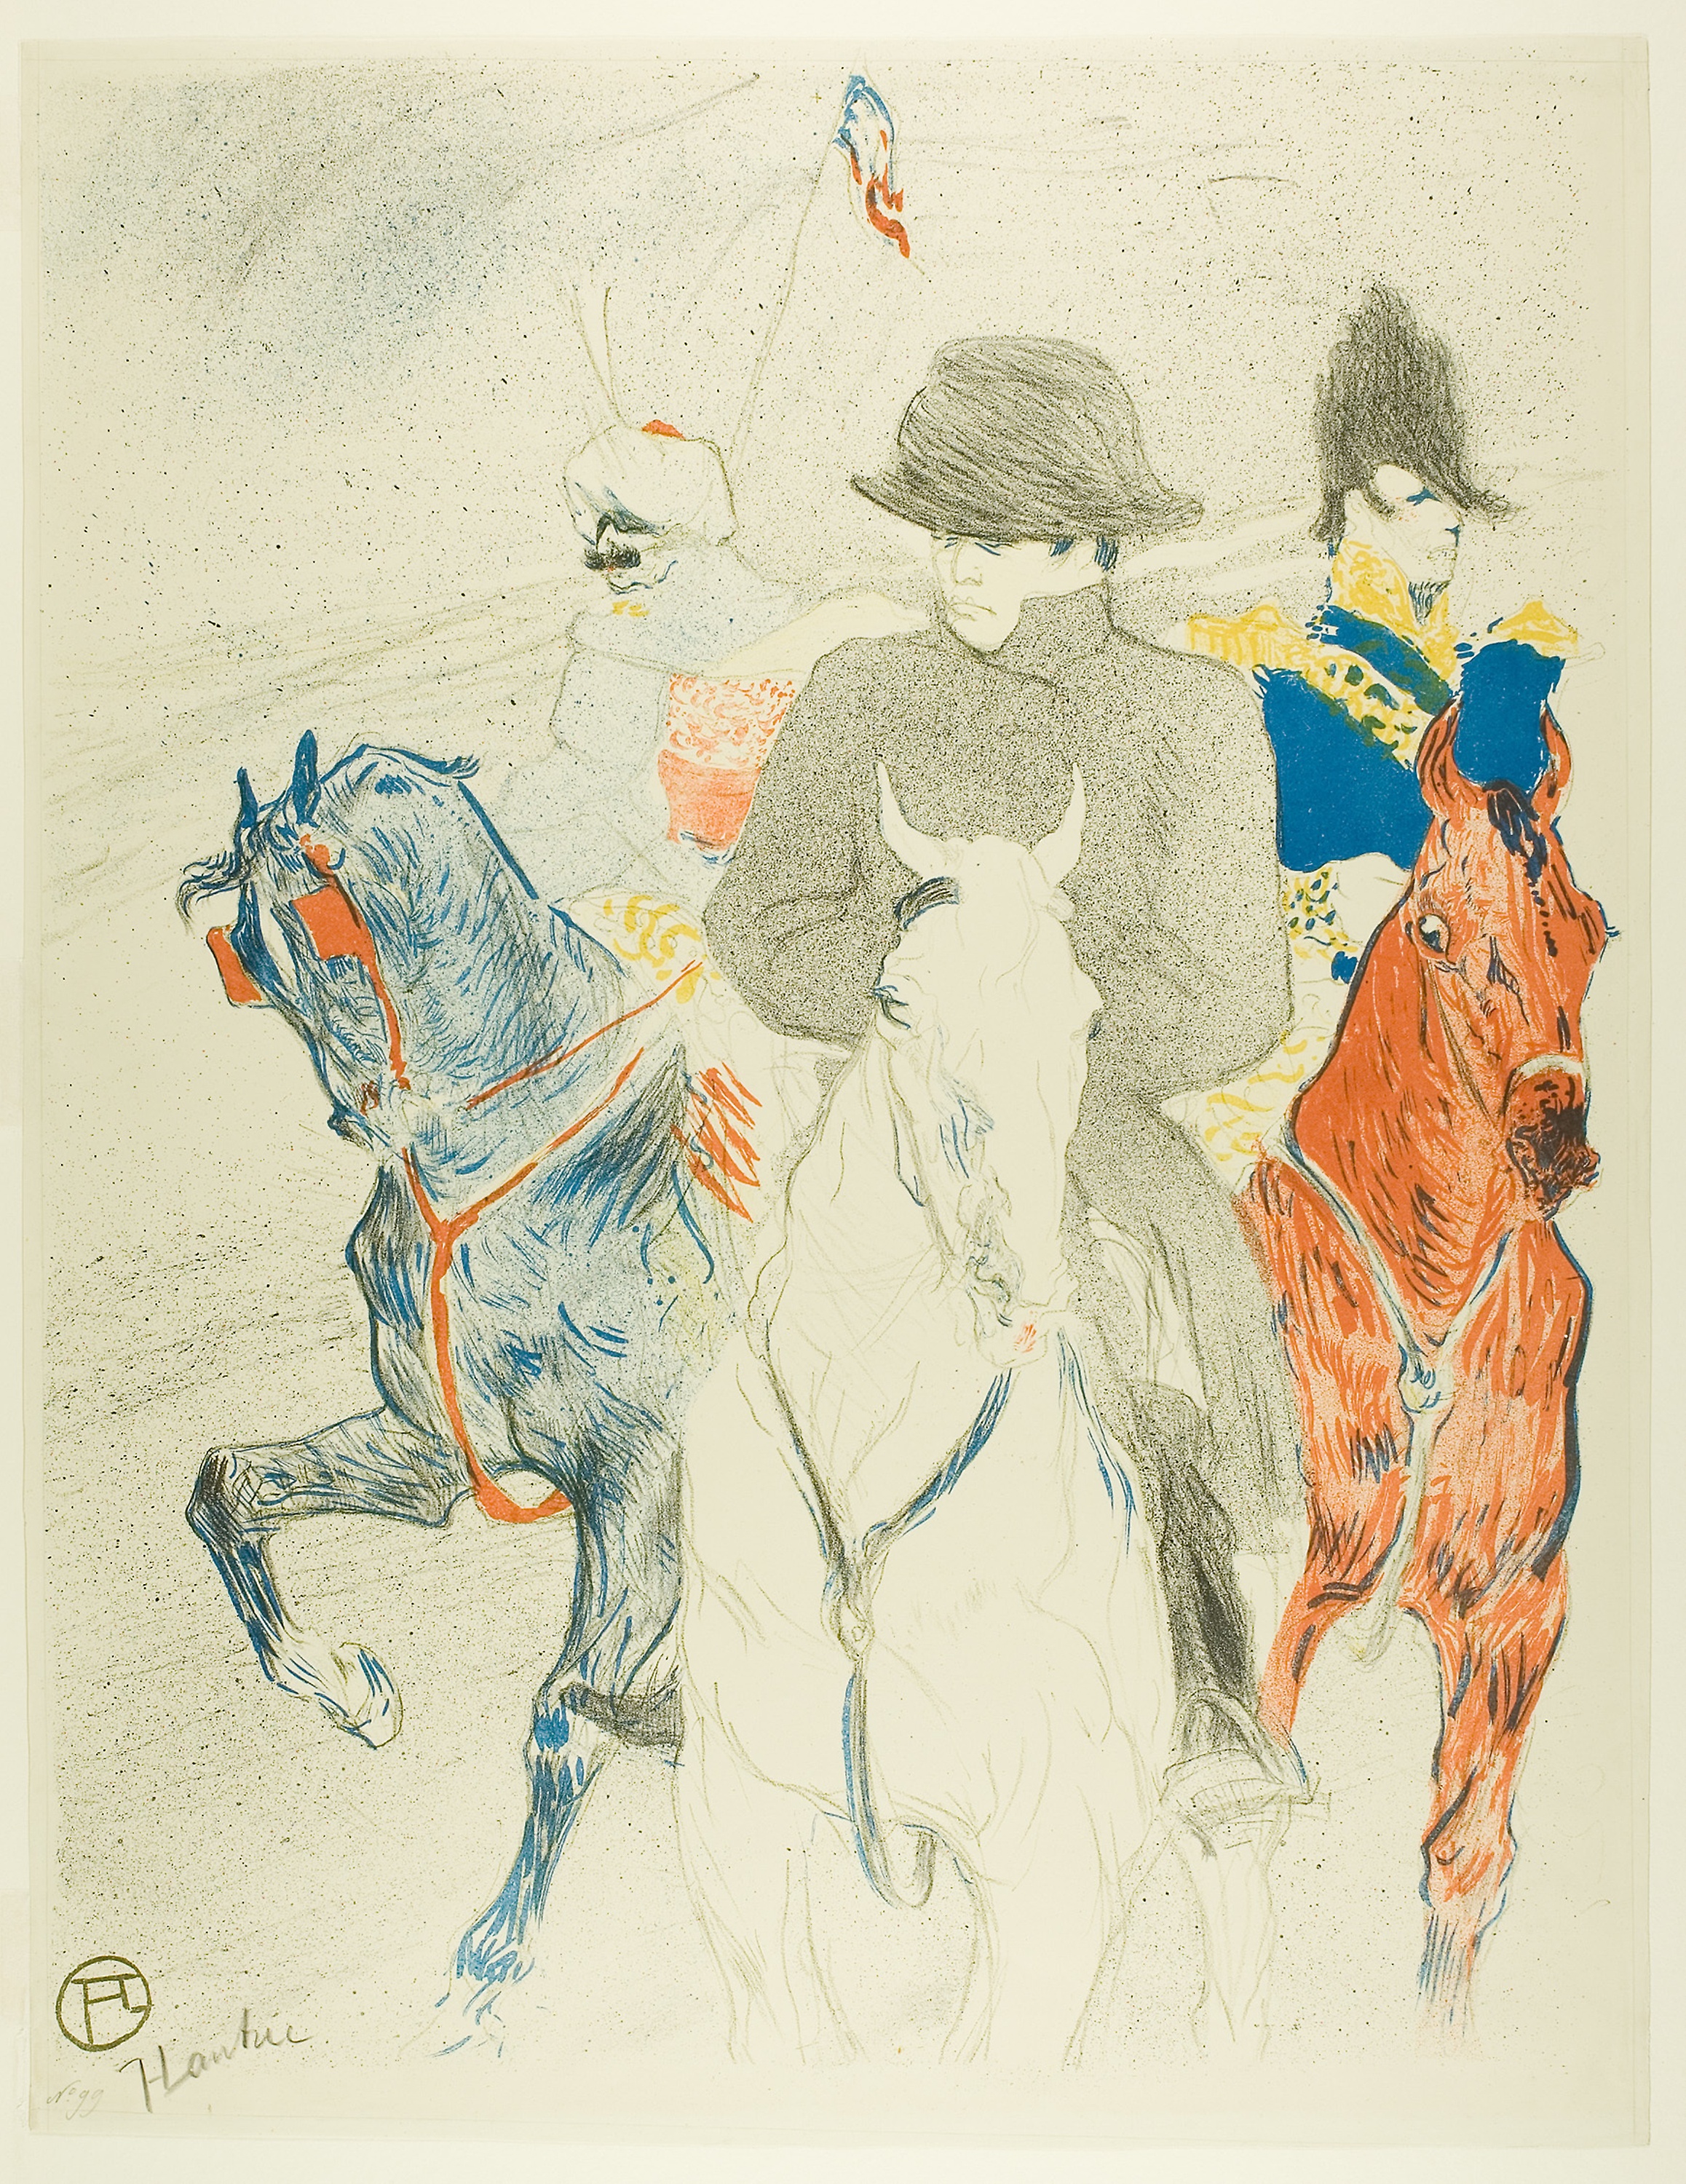
horse like mammal, art, horse, illustration, watercolor paint, horse tack, paint, costume design, painting, pack animal